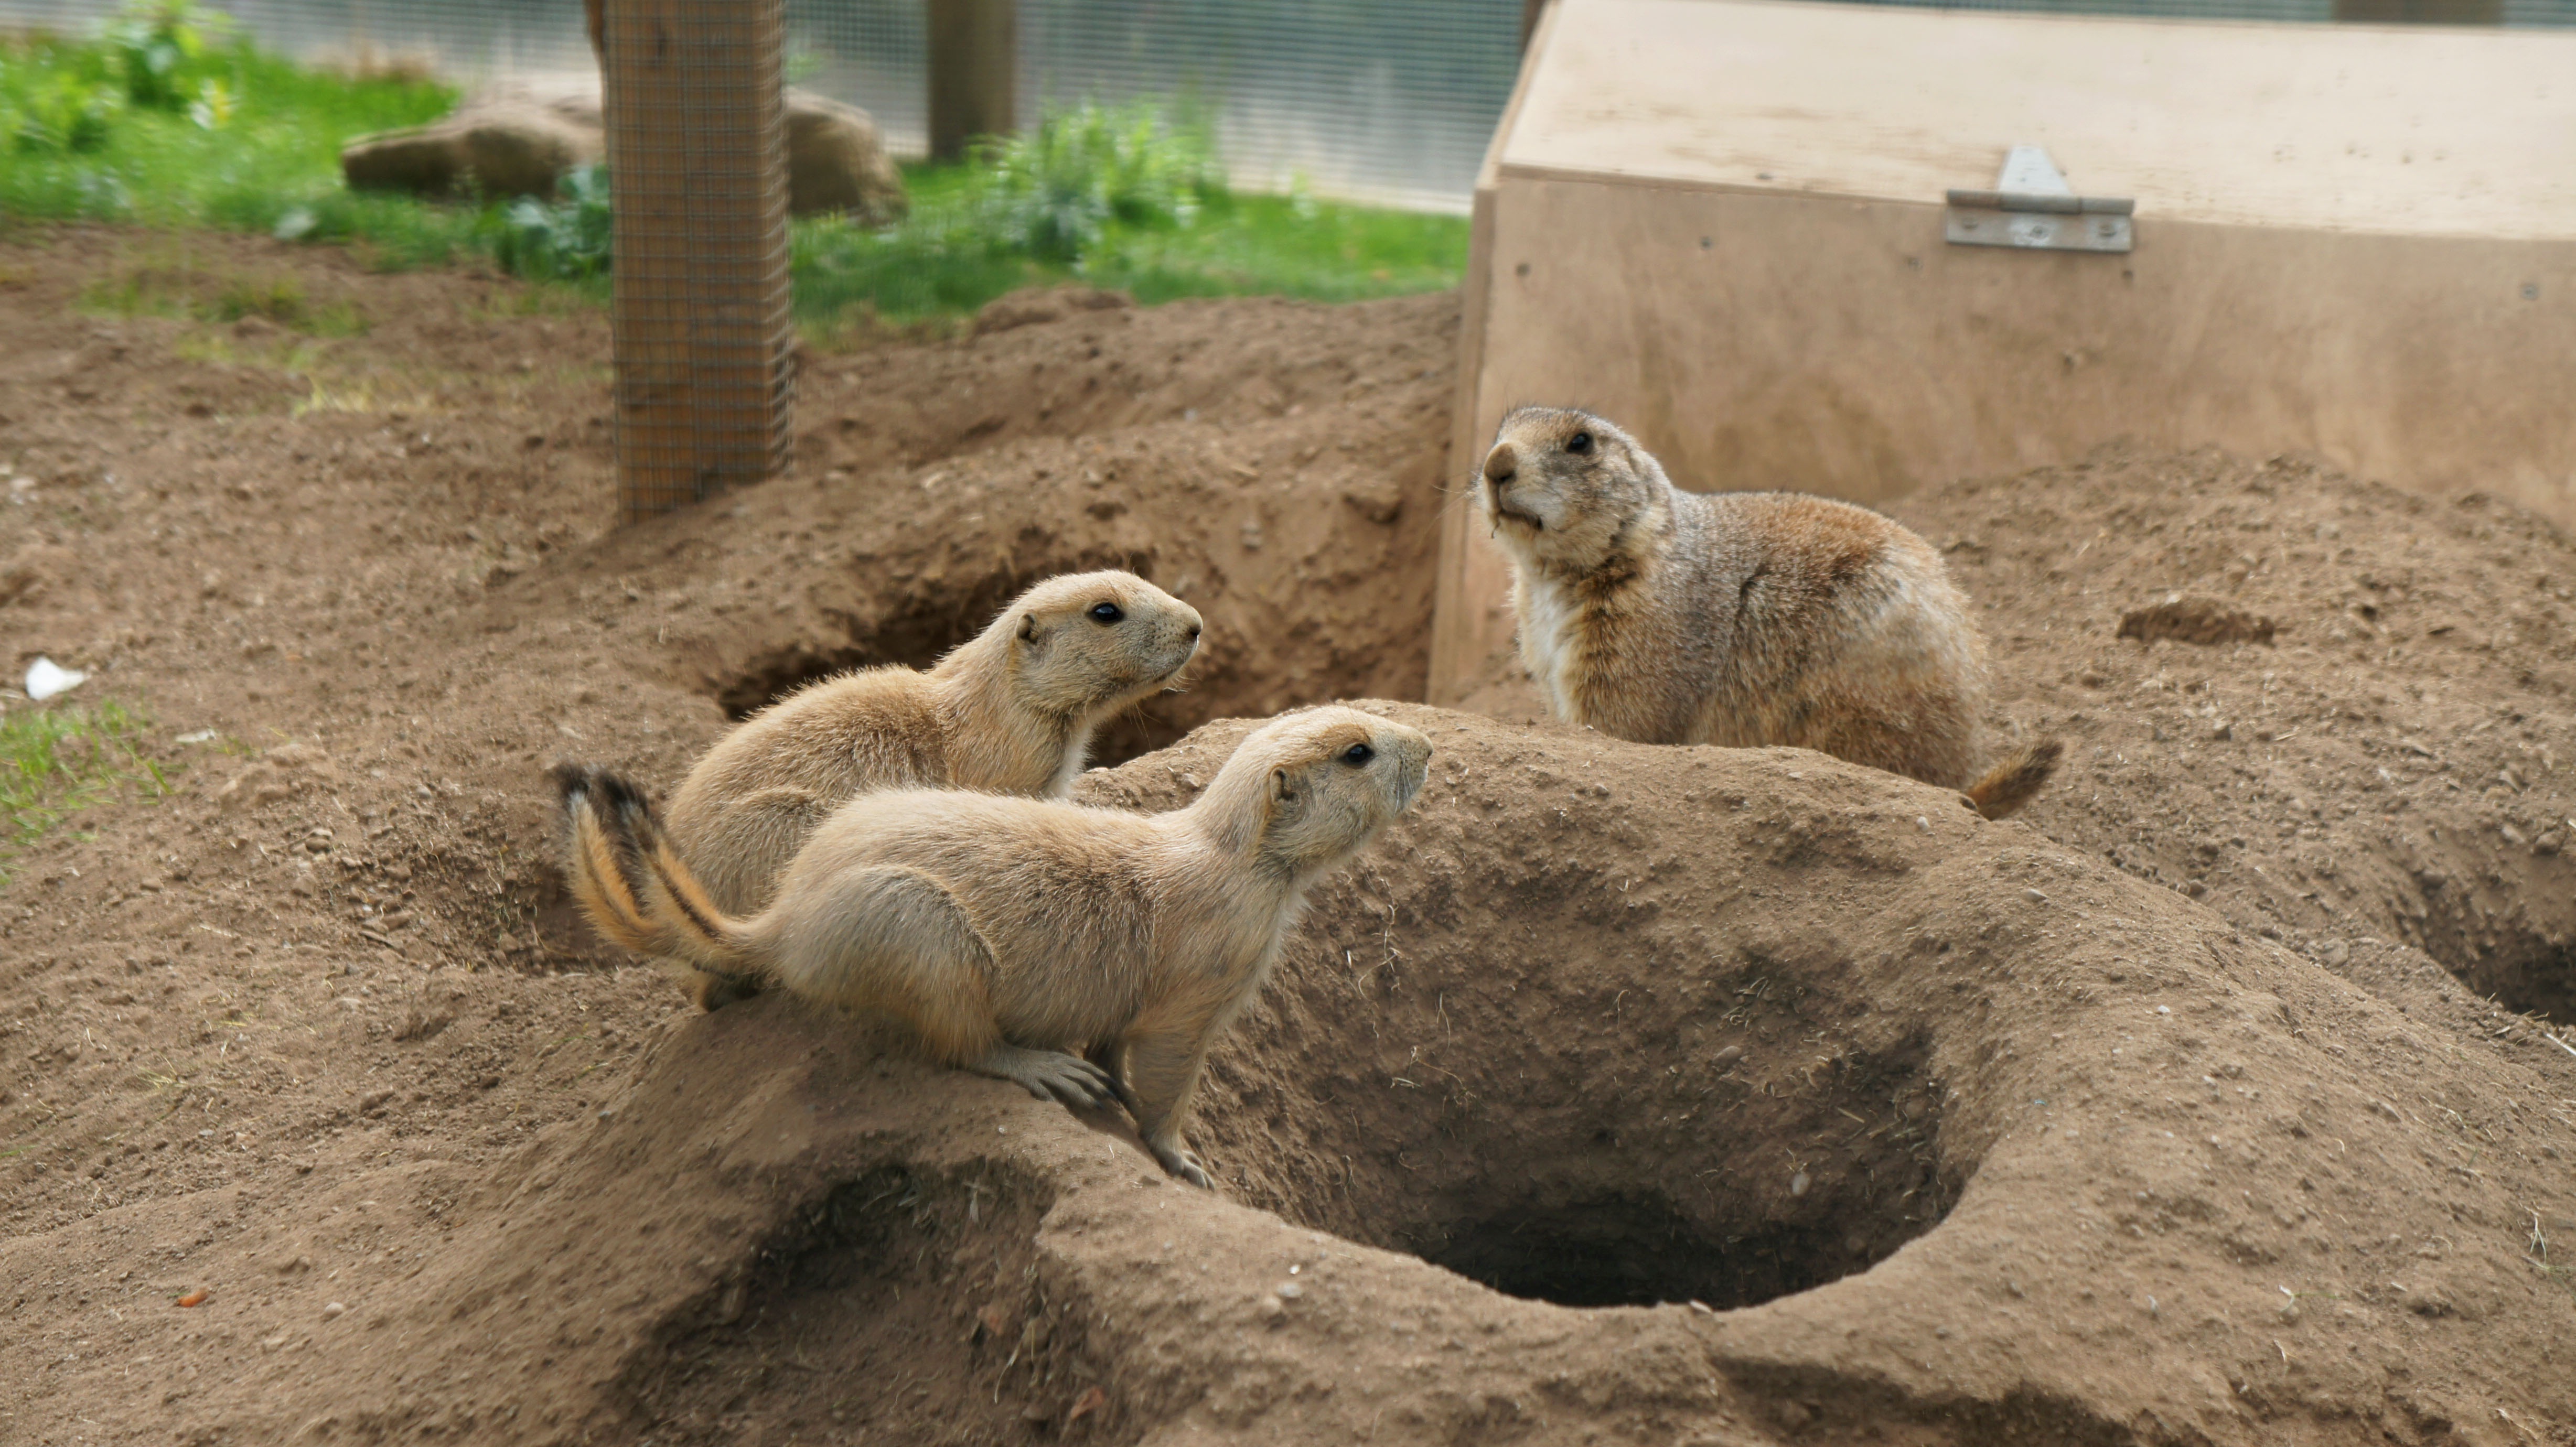
nature, prairie, animal, cute, wildlife, zoo, fur, sheep, mammal, fauna, family, meerkat, prairie dog